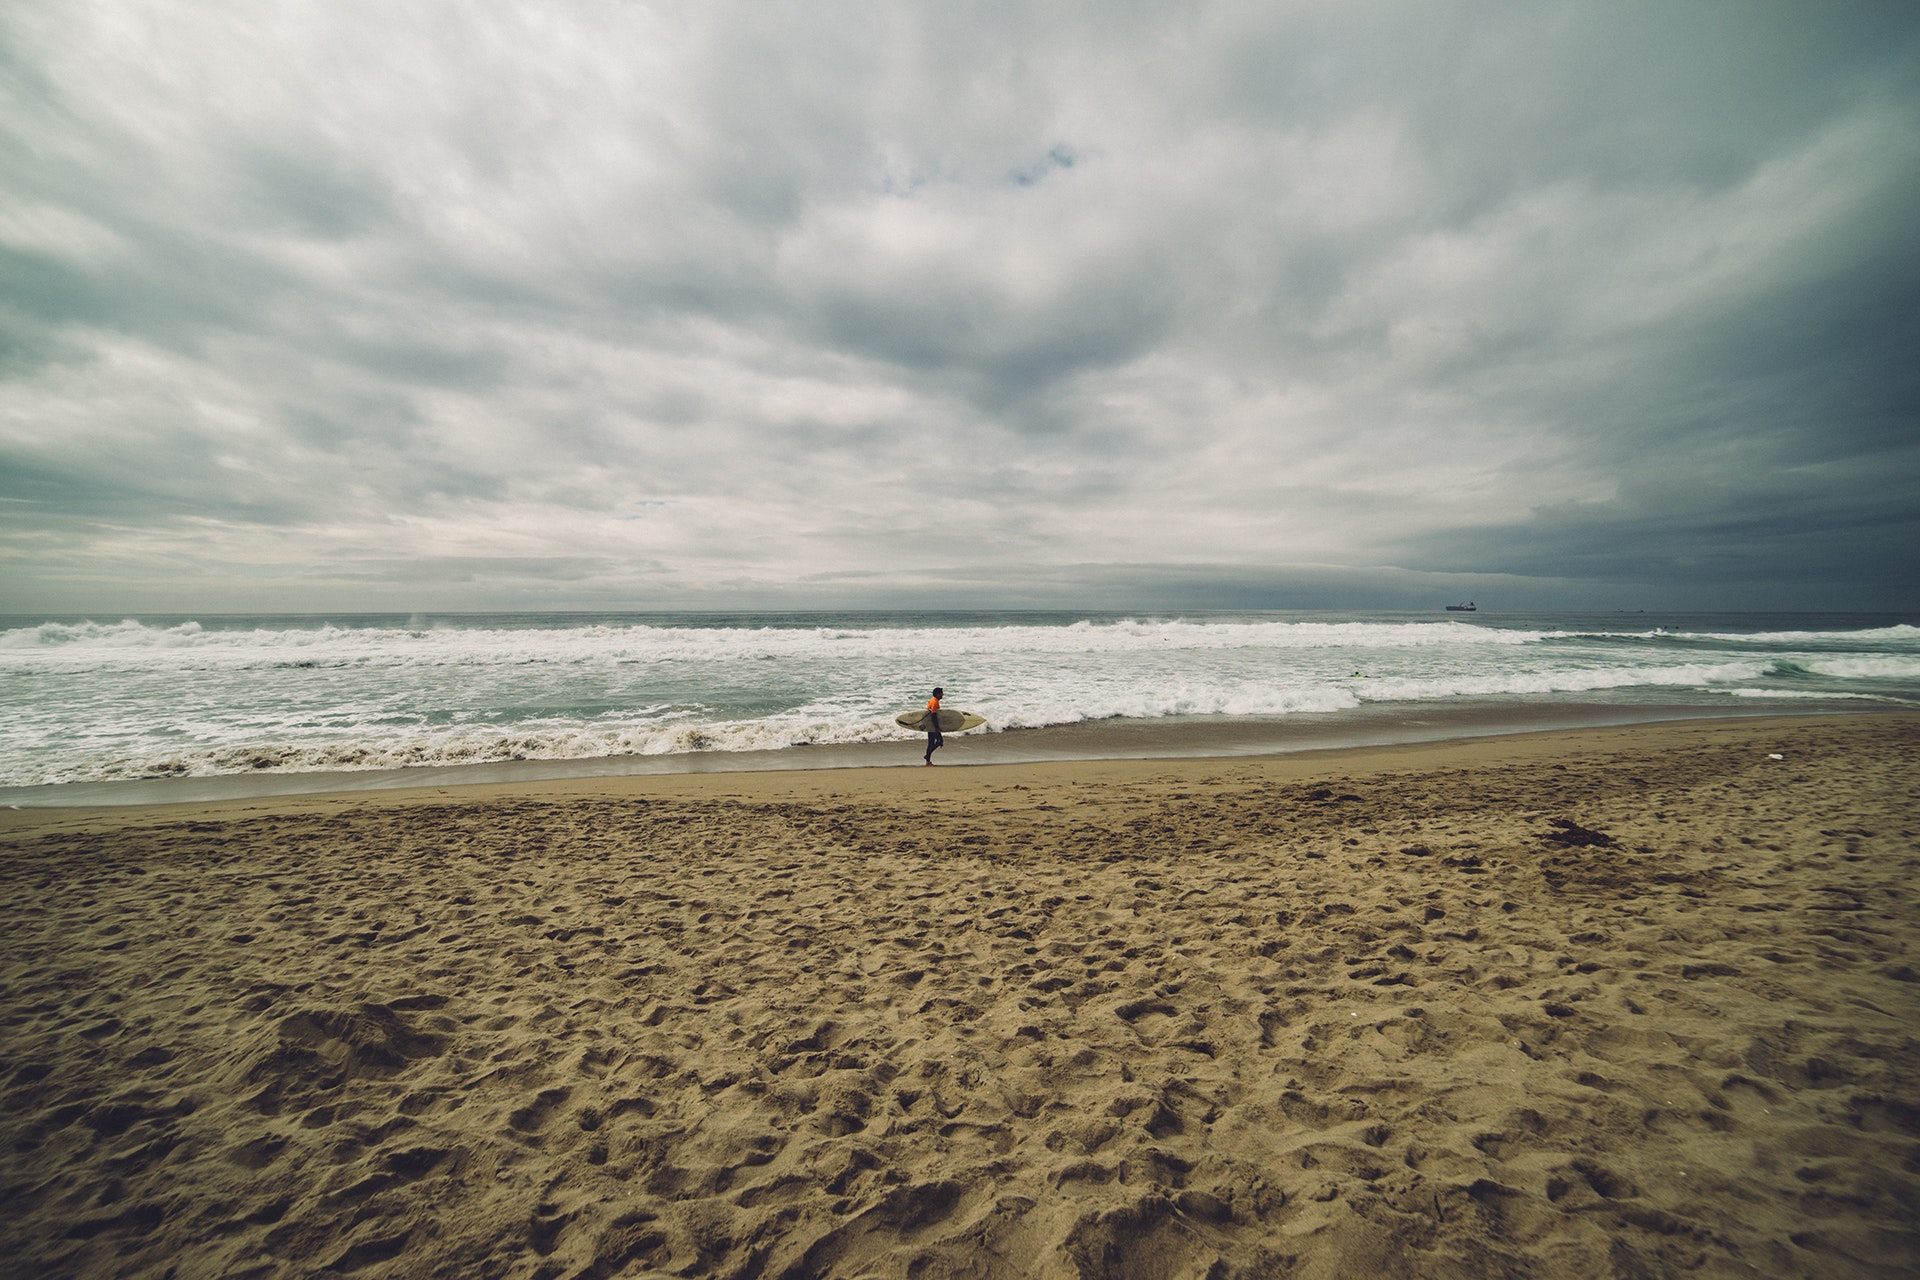
beach, sky, body of water, sea, ocean, wave, sand, water, coast, cloud, shore, wind wave, horizon, vacation, fun, calm, tide, coastal and oceanic landforms, summer, photography, landscape, surfing, meteorological phenomenon, bay, wind, tourism